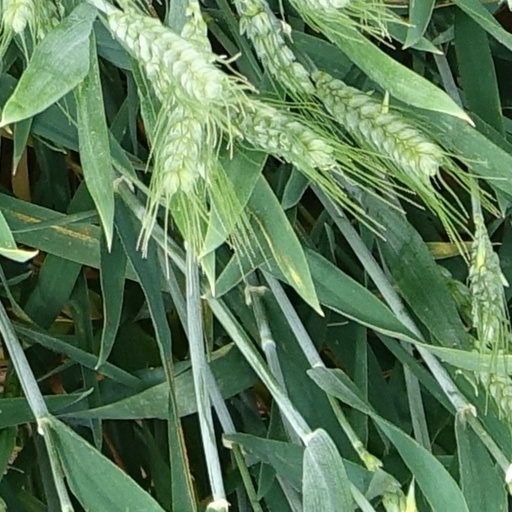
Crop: wheat